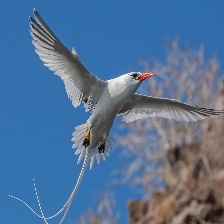
Species: RED BILLED TROPICBIRD
Scientific name: PHAETHON AETHEREU